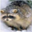
Label: raccoon